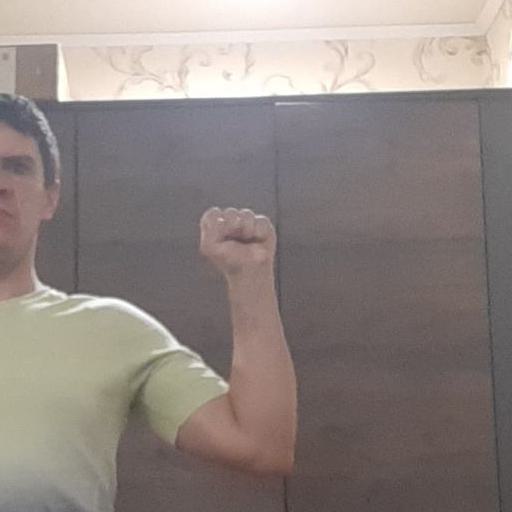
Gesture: fist